Heldenkampf in Schnee und Eis

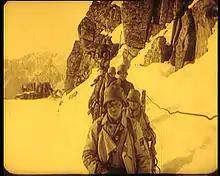
Still from "Heldenkampf in Schnee und Eis"

Heldenkampf in Schnee und Eis ("Heroes' Fight in Snow and Ice") is a 1917 Austro-Hungarian propaganda newsreel film made by Sascha-Film for the Imperial and Royal War Press Headquarters. The film is hand-coloured and presented in two sections, with a total running time of 49 minutes 50 seconds.